African river martin

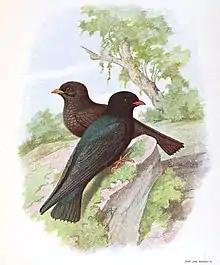
A drawing with two birds. One bird has green feathers and an orange beak. The other has brown feathers and a yellow beak.

The total population size of the African river martin is unknown. In the late 1980s, it appeared to be common, if local, and large numbers were seen on migration in Gabon. However, it is particularly poorly studied in the Democratic Republic of the Congo (DRC), and it is not known if there is any relationship between the birds breeding in the DRC and those breeding in coastal areas of Gabon and Congo. Several hundred birds were seen at Conkouati-Douli National Park in Congo in 1996 and a flock of 15,000 birds was seen in Gabon in 1997. Investigations in Gabon in September 2003 extended the known range of this martin. More than 300 birds were found with hundreds of rosy bee-eaters in the Omboué area and the newly established Iguéla National Park, and a mixed flock with rosy bee-eaters at Loango National Park in Gabon was estimated at 100,000 birds in total. In January 2010, 250 martins were seen at a new location in Bakoumba, and single birds were observed in hirundine flocks near Moanda, at Mounana, and at Lekoni. Despite sightings of large flocks and a population which may exceed 100,000, the species is classed by the IUCN as Data Deficient due to the lack of detailed information on its range and numbers.